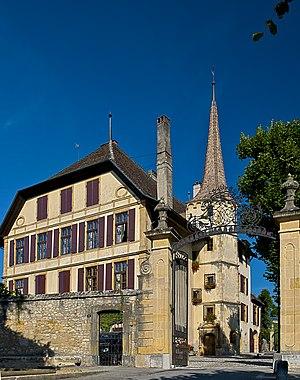
Auvernier, Château d'Auvernier
Cette liste présente les biens culturels d'importance nationale dans le canton de Neuchâtel. Cette liste correspond à l'édition 2009 de l'Inventaire Suisse des biens culturels d'importance nationale pour le canton de Neuchâtel. Il est trié par commune et inclus : 90 bâtiments séparés, 17 collections et 23 sites archéologiques.
Milvignes est une commune de la région Littoral dans le canton de Neuchâtel en Suisse.